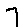
Label: 7